Chinese Puzzle

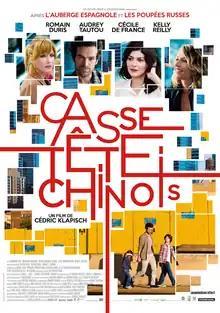
Theatrical release poster

Chinese Puzzle is a 2013 romantic comedy-drama film written and directed by Cédric Klapisch. It is the third and final instalment in the "Spanish Apartment" trilogy, following "L'Auberge espagnole" (2002) and "Russian Dolls" (2005).